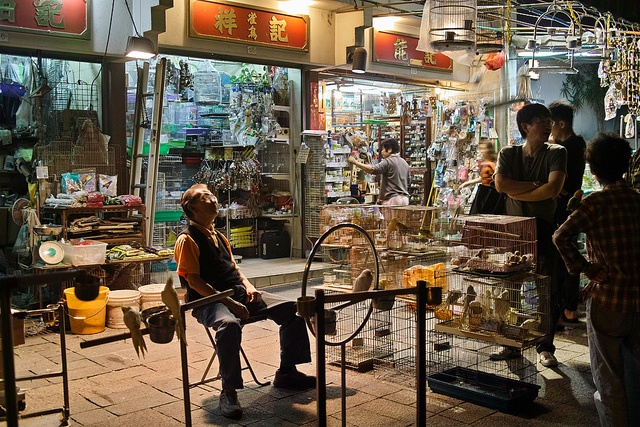
An older woman sitting in a chair inside of a store.
A man sitting on a chair in a pet store with birds in cages.
Several people are browsing in a shopping market.
People at a market that sells birds and cages.
A man sitting and several people standing in a shop.